Mackintosh's

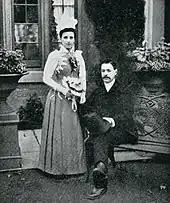
Founders John and Violet Mackintosh

The firm was founded by John Mackintosh (1868–1920) and his wife, Violet (née Taylor), who bought a pastry shop in Halifax with their joint savings of £100 in 1890, the year that they married. Violet, who had been a confectioner's assistant before her marriage, ran the shop and her husband continued to work at a cotton mill. To attract customers, they decided to sell a special toffee. Violet developed a recipe which blended the traditional, brittle English butterscotch with soft, American caramel, and they sold the toffee as Mackintosh's Celebrated Toffee. The toffee's success enabled Mackintosh to expand the business beyond Halifax by 1894. Indeed, it was so successful that it "ultimately transformed popular understanding of the term 'toffee', previously a description of any sugar or boiled sweet".